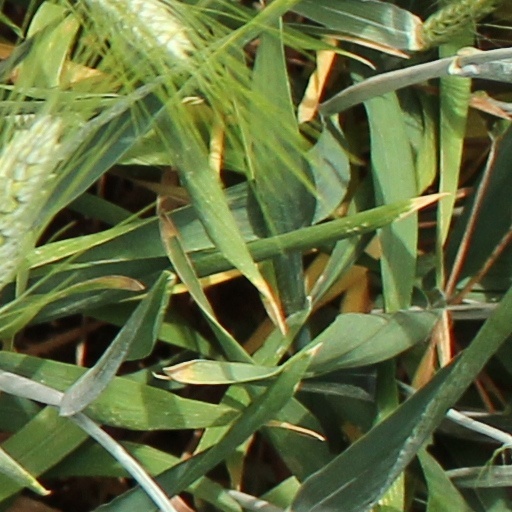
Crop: wheat